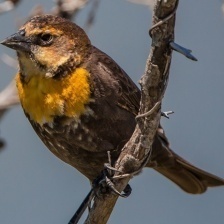
Species: YELLOW HEADED BLACKBIRD
Scientific name: XANTHOCEPHALUS